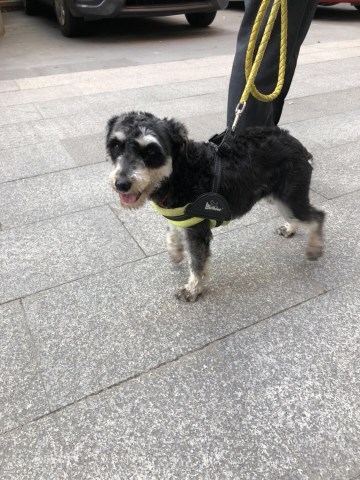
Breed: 2342-n000102-miniature_schnauzer